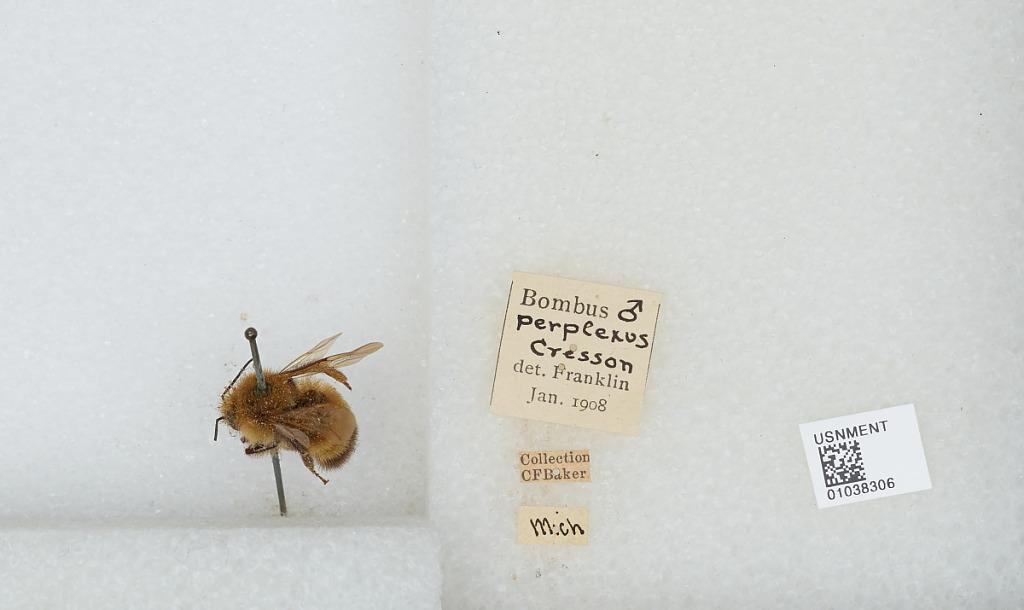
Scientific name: Bombus (Pyrobombus) perplexus Cresson
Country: United States
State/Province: Michigan
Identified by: Franklin